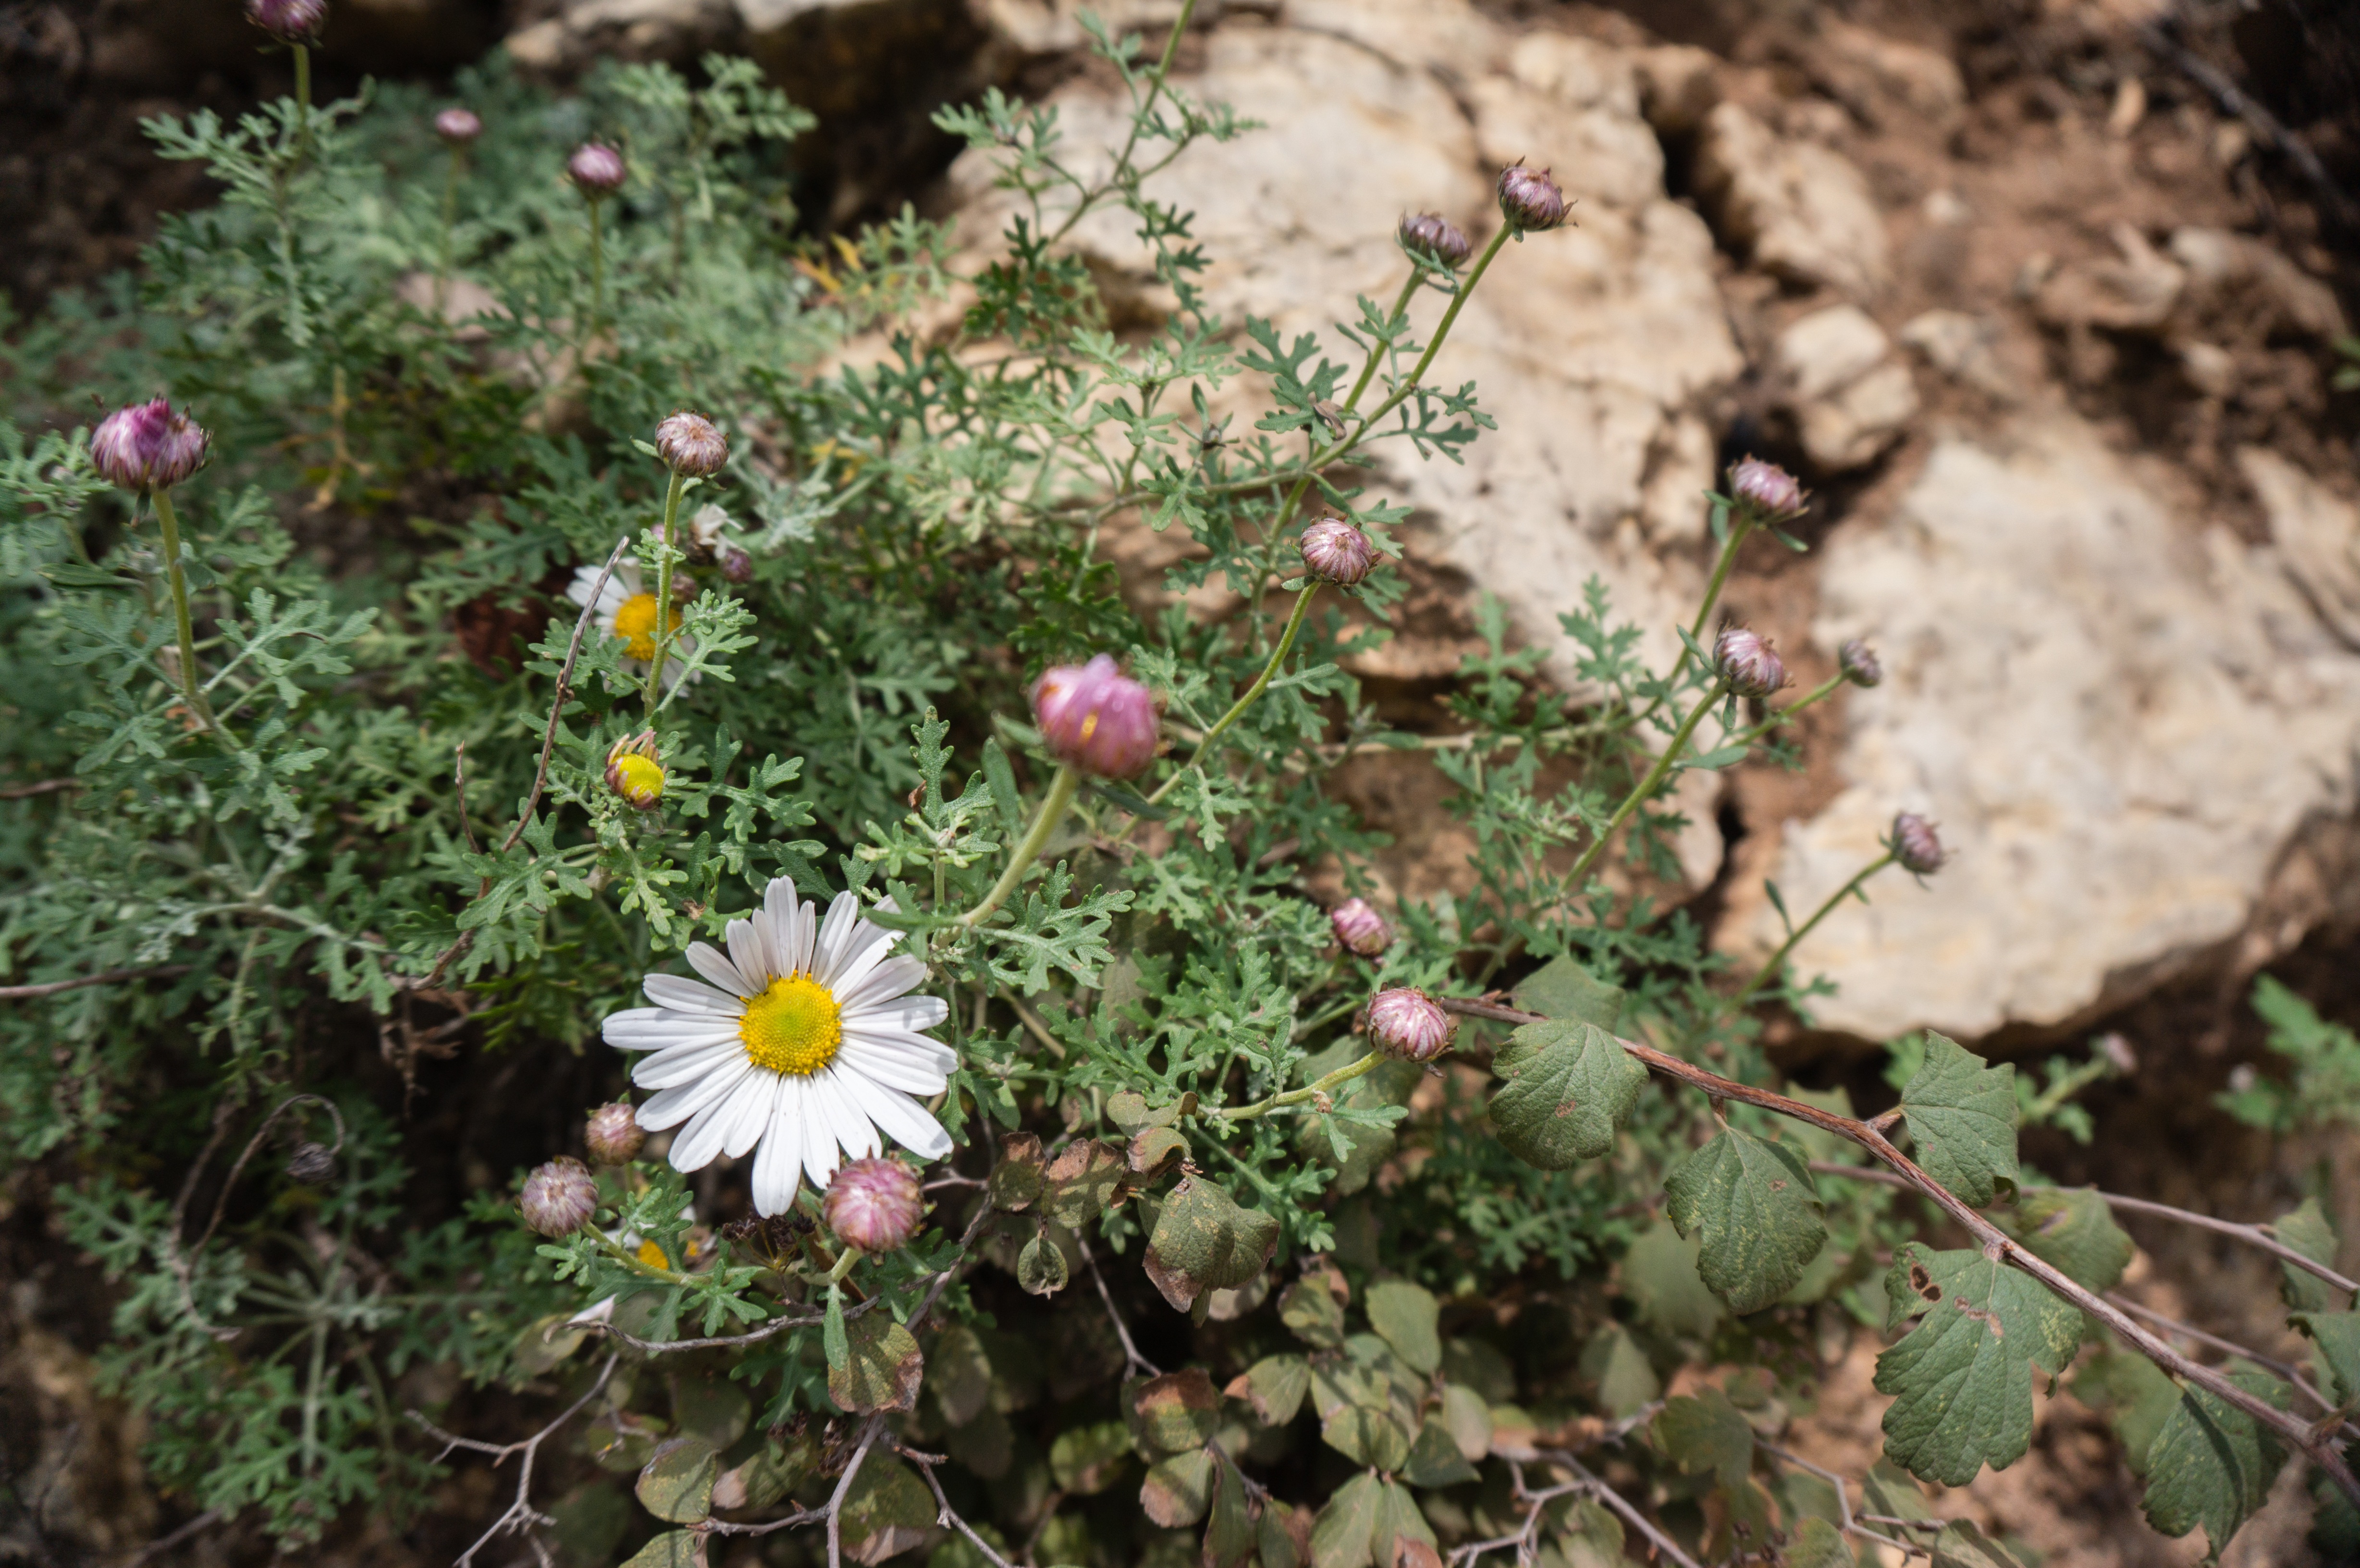
plant, flower, green, botany, flora, ecology, wildflower, wild flowers, small fresh, properties, flowering plant, daisy family, land plant, taihang chrysanthemum